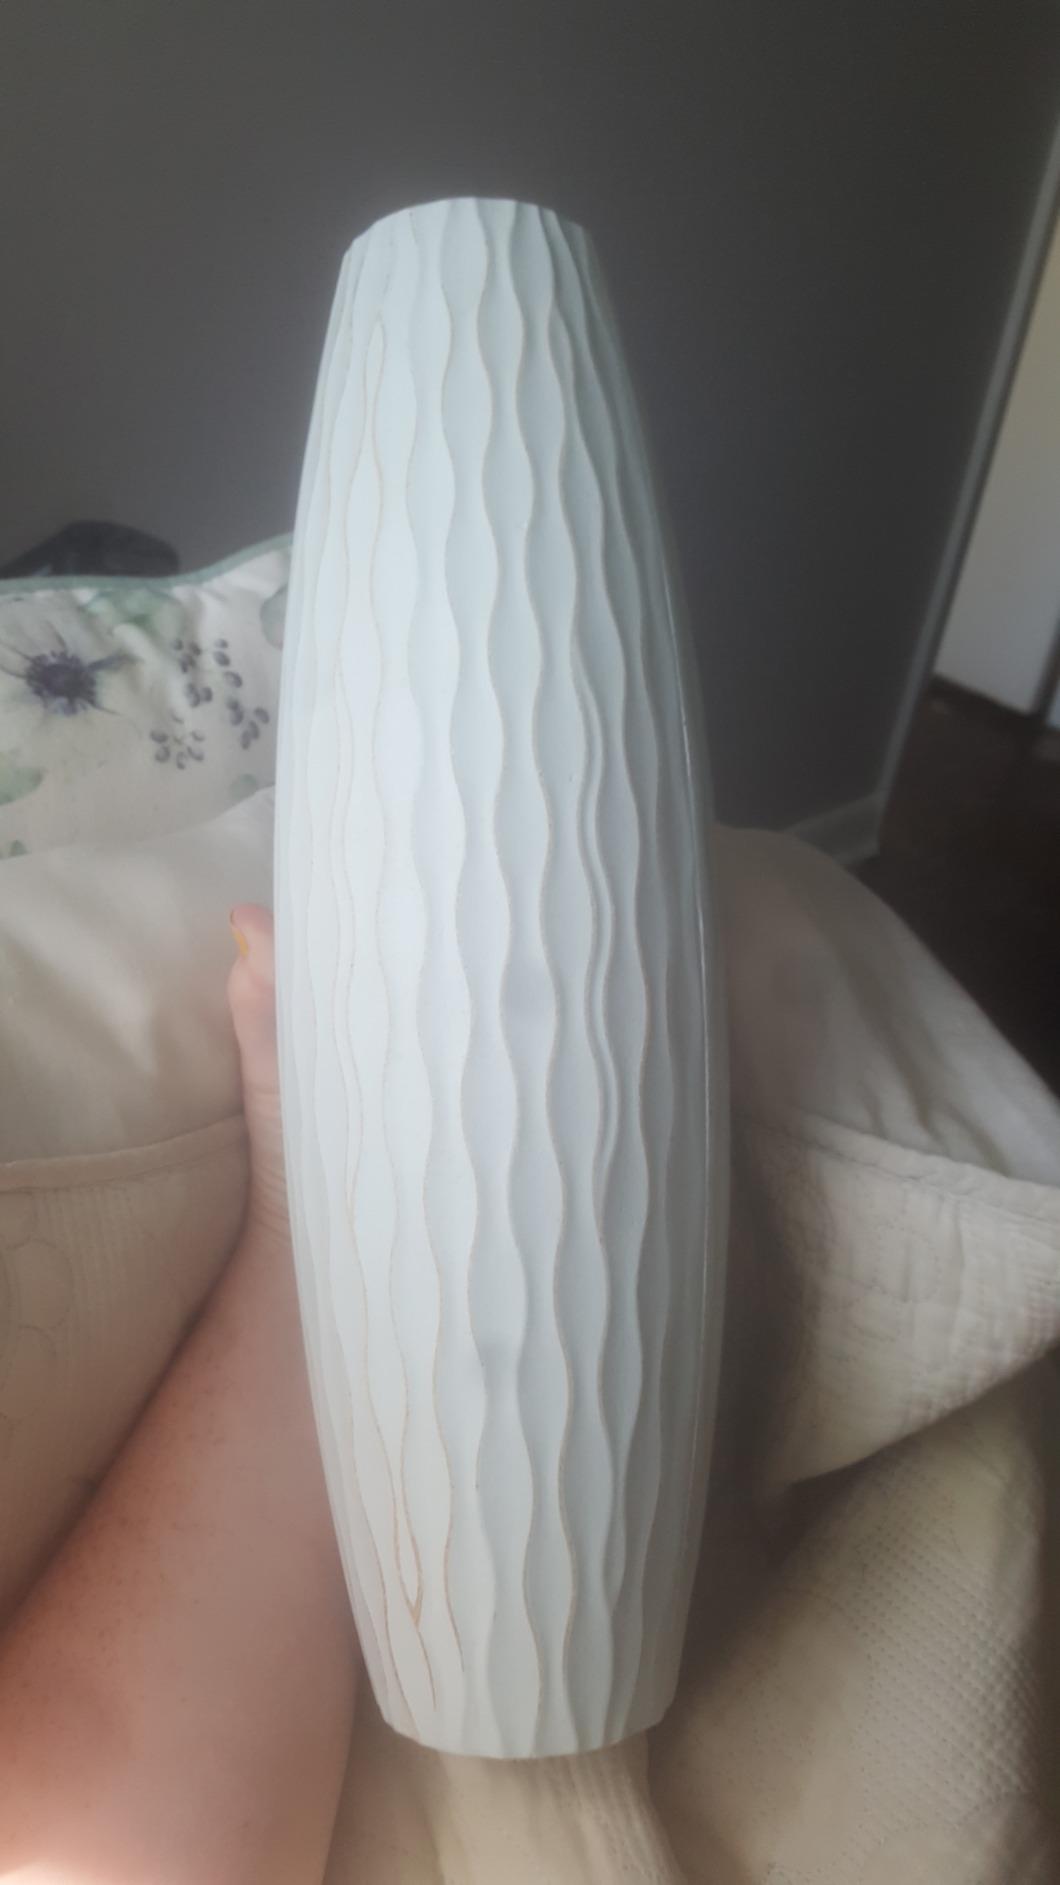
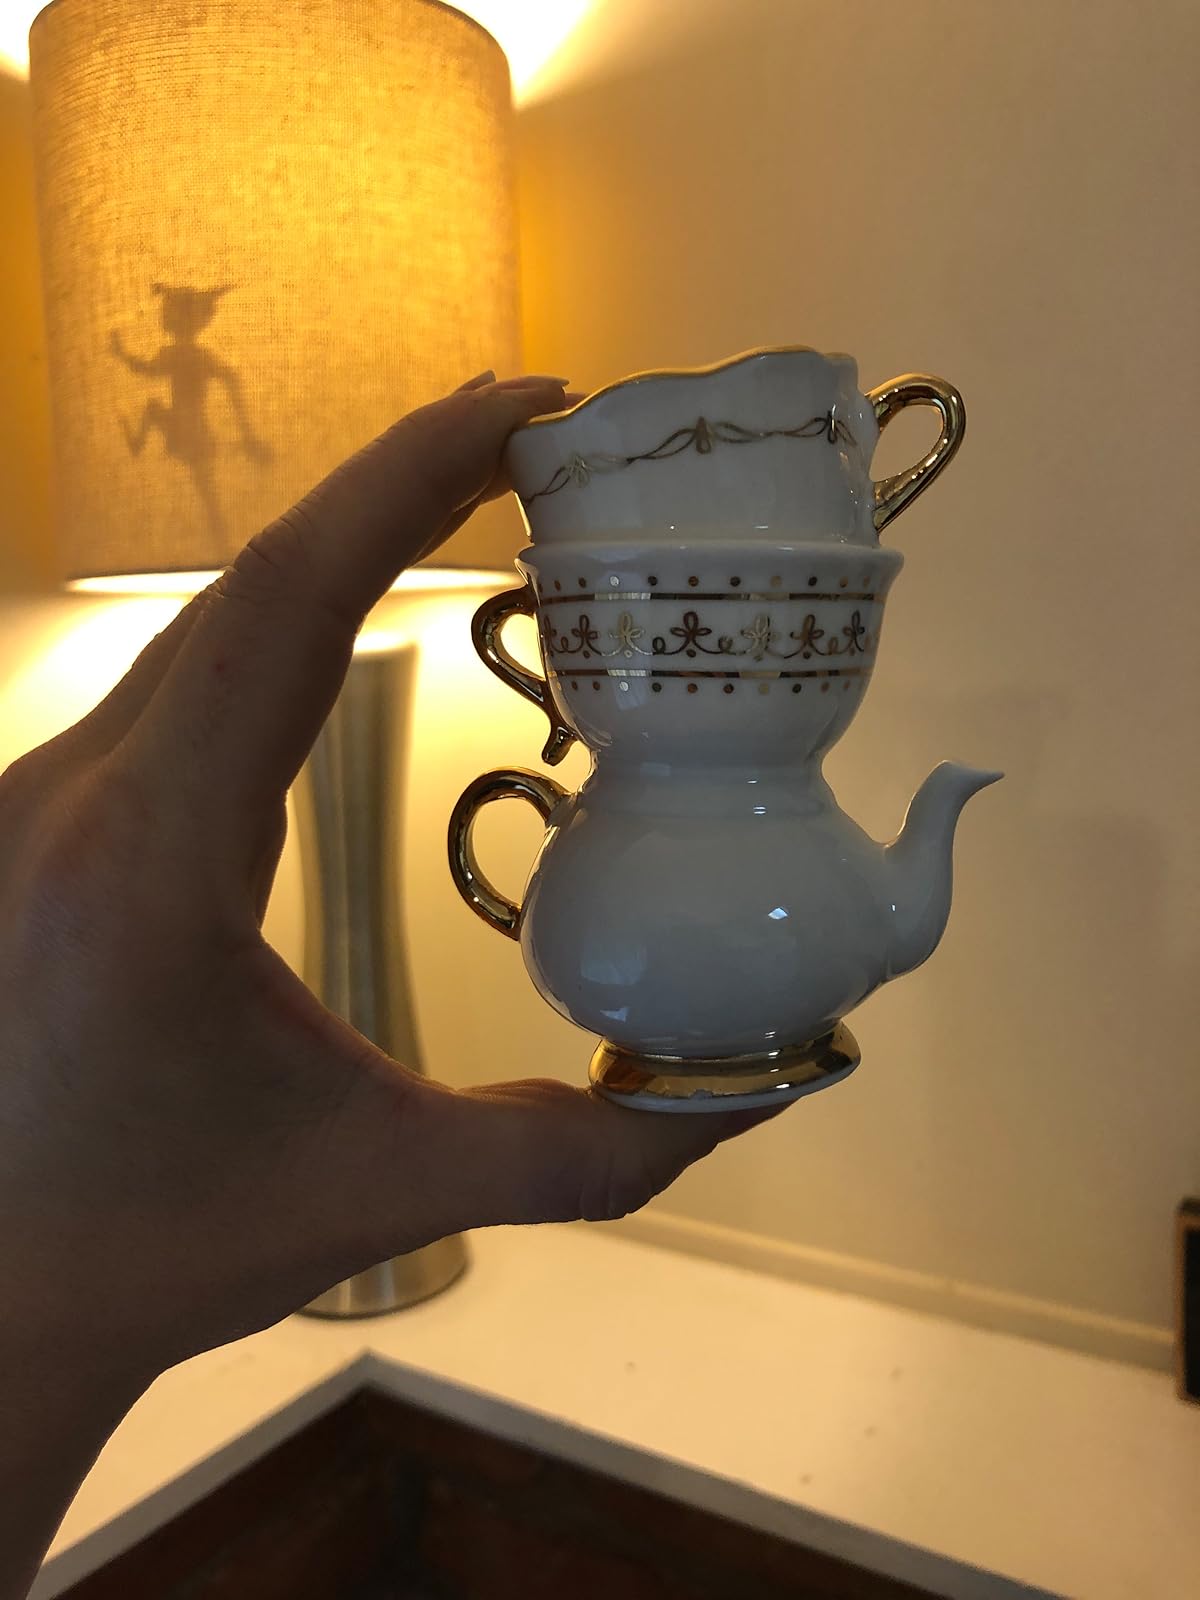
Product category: vase
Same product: no